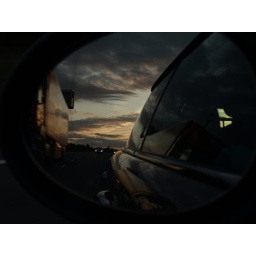
Sunset in car wing mirror